Stig Grybe

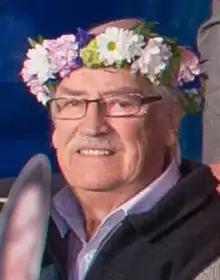
Grybe in June 2015

Stig Rudolf Grybe (18 July 1928 – 1 February 2017) was a Swedish actor, comedian, writer and film director.